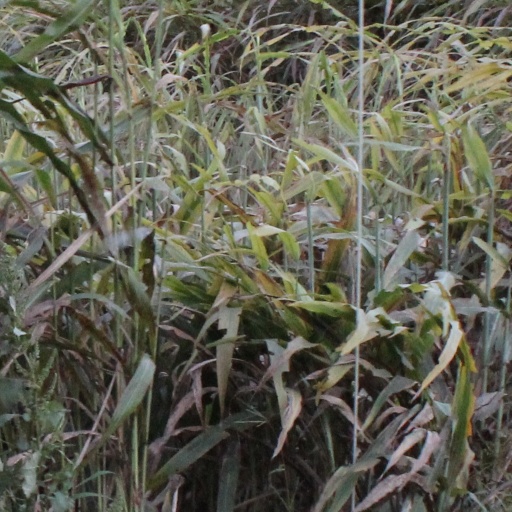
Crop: sorghum